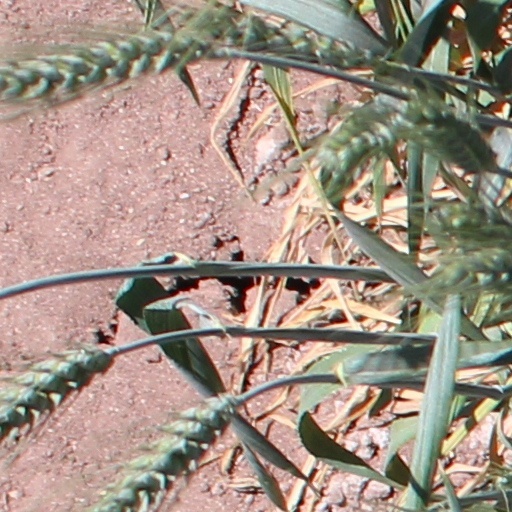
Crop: wheat